Conference of the Birds: The Story of Peter Brook in Africa

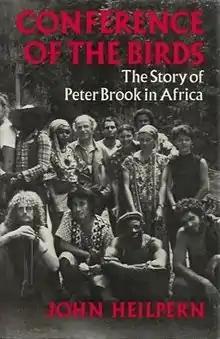
First edition

Conference of the Birds: The Story of Peter Brook in Africa is a biographical book by John Heilpern, in which he describes a journey by theatre director Peter Brook and a group of actors, including Helen Mirren, across the Sahara in Northwest Africa.